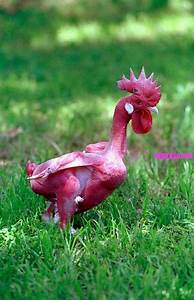
Label: gallina